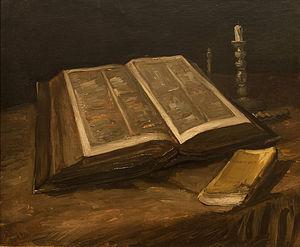
La Joie de vivre est un roman d’Émile Zola publié en 1884, le douzième volume de la série Les Rougon-Macquart.